Murder, She Wrote

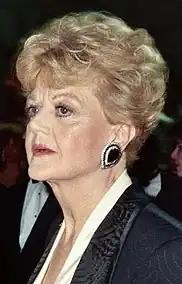
Angela Lansbury in September 1989

In August 1988, Lansbury expressed weariness of her commitment to the series as she was not sure, at 63, that she could continue at the pace now required of her; she specifically cited the change from seven to eight days to shoot each episode. Thus, "Murder, She Wrote" went into its fifth season that autumn with the distinct possibility that it would cease production at the end of it and the series finale would air in May 1989.